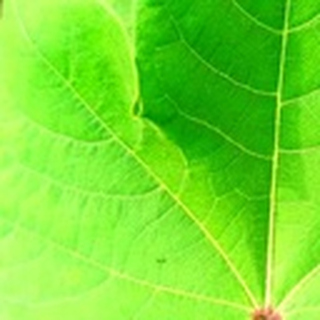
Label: healthy_cotton